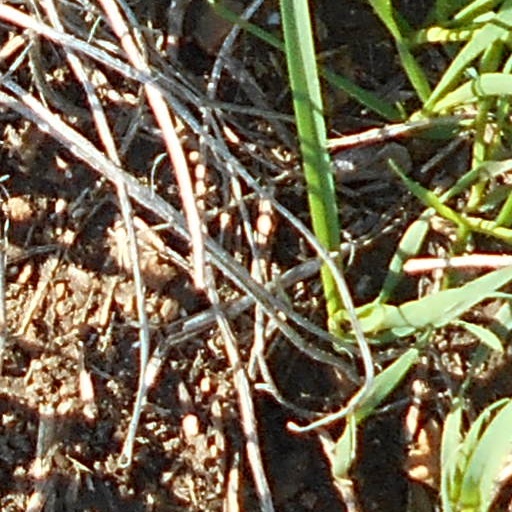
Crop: wheat